Absheron's stone roads

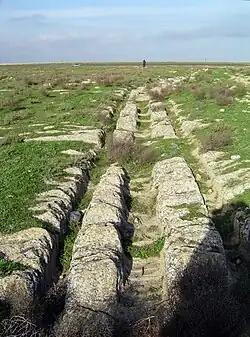
Roads recorded by Faig Nasibov

Absheron's stone roads, or cart roots of Absheron, are situated around the towns of Turkan, Hovsan, Nardaran, Dubandi, Qala, and Surakhani on the Absheron Peninsula in Azerbaijan.